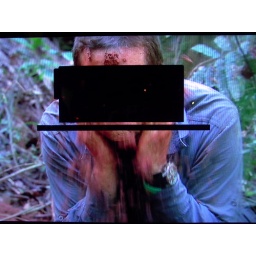
washing your face in elephant dung will get you new friends